The Last Dance (EP)

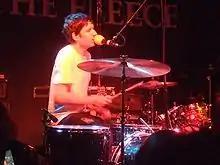
"D. I. Go Pop" has been praised by the likes of Dean Spunt of No Age.

After the EP was included on "The 5 EPs" in 2011, many more critics took notice of the EP. Dan Cooper-Gavin of Drowned in Sound called "The Last Dance" "significant," "the lead track being the best single that New Order never released. And yet, this being Disco Inferno, things are never quite that straightforward. Not only is "The Long Dance," the track's alternate take, actually much punchier (and, indeed, New Order-ier) than "The Last Dance", but then sandwiched between the two is "D. I. Go Pop," which, if the title is to be taken at face value, must mark history's single most misguided attempt at cracking the mainstream. Crause spits out his lyrics amidst a woozy cacophony akin to a Walkman warping and unspooling, to create a truly exhilarating rollercoaster ride. Bruno Brookes wouldn't have known what hit him." Jon Dale of "Dusted Magazine" regarded the title track as "Disco Inferno at their most wide-eyed and populist, like New Order taking a crash course in Marx."